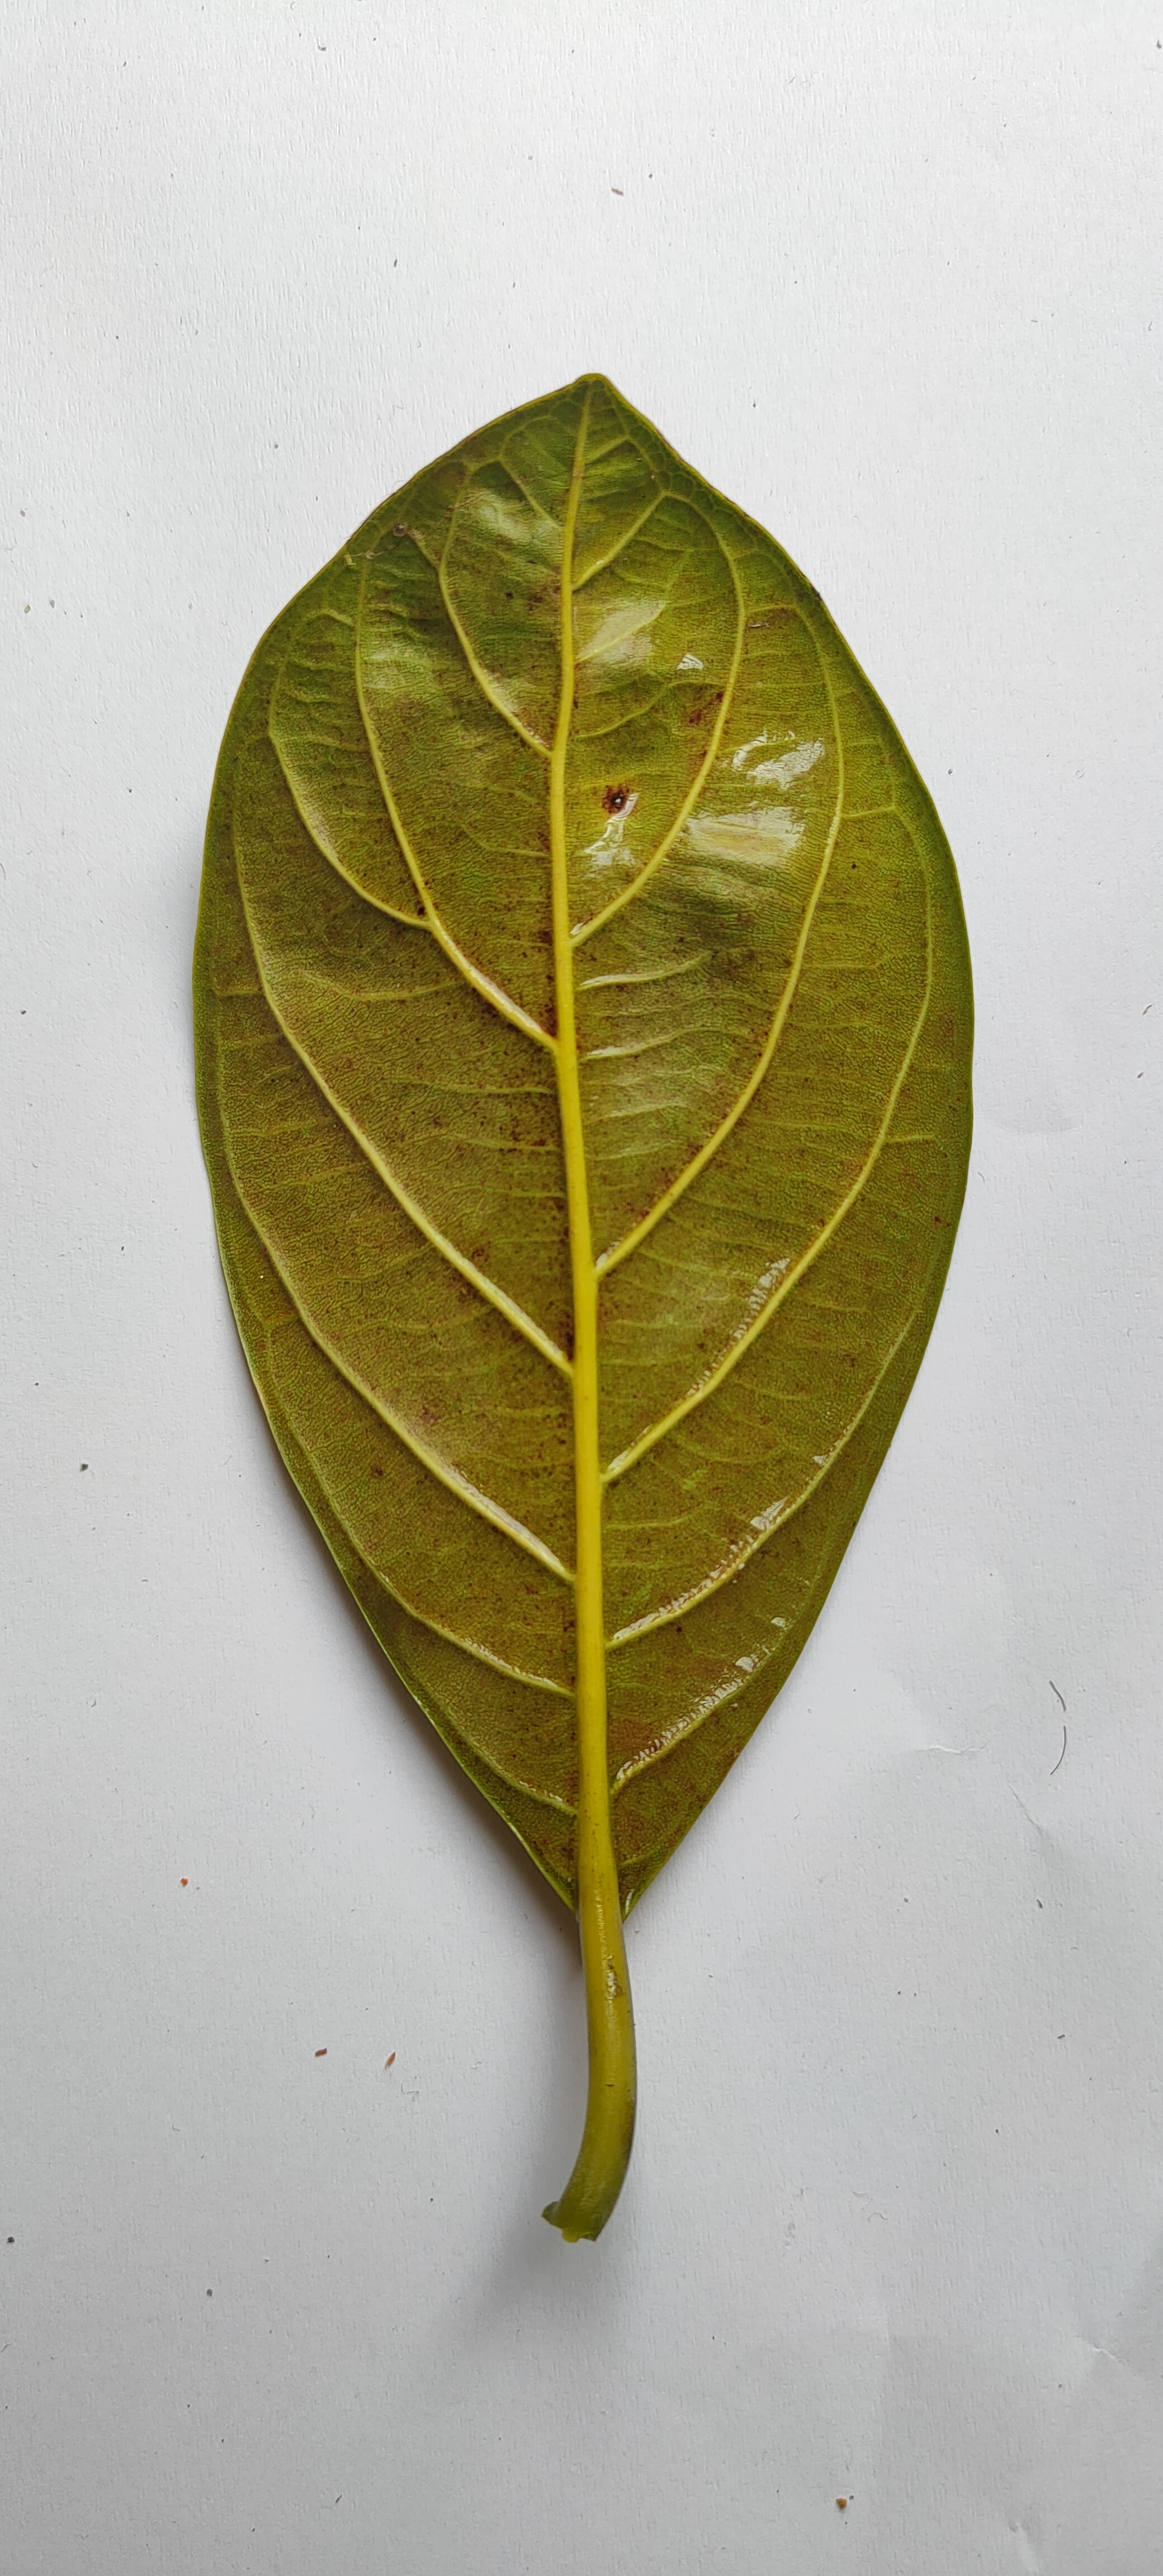
Leaf variety: Jackfruit